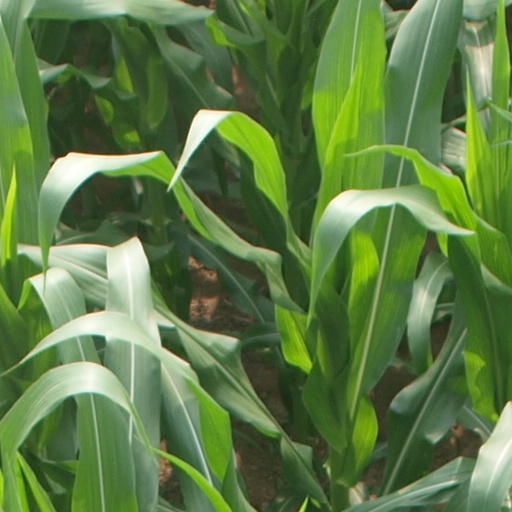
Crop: maize; corn